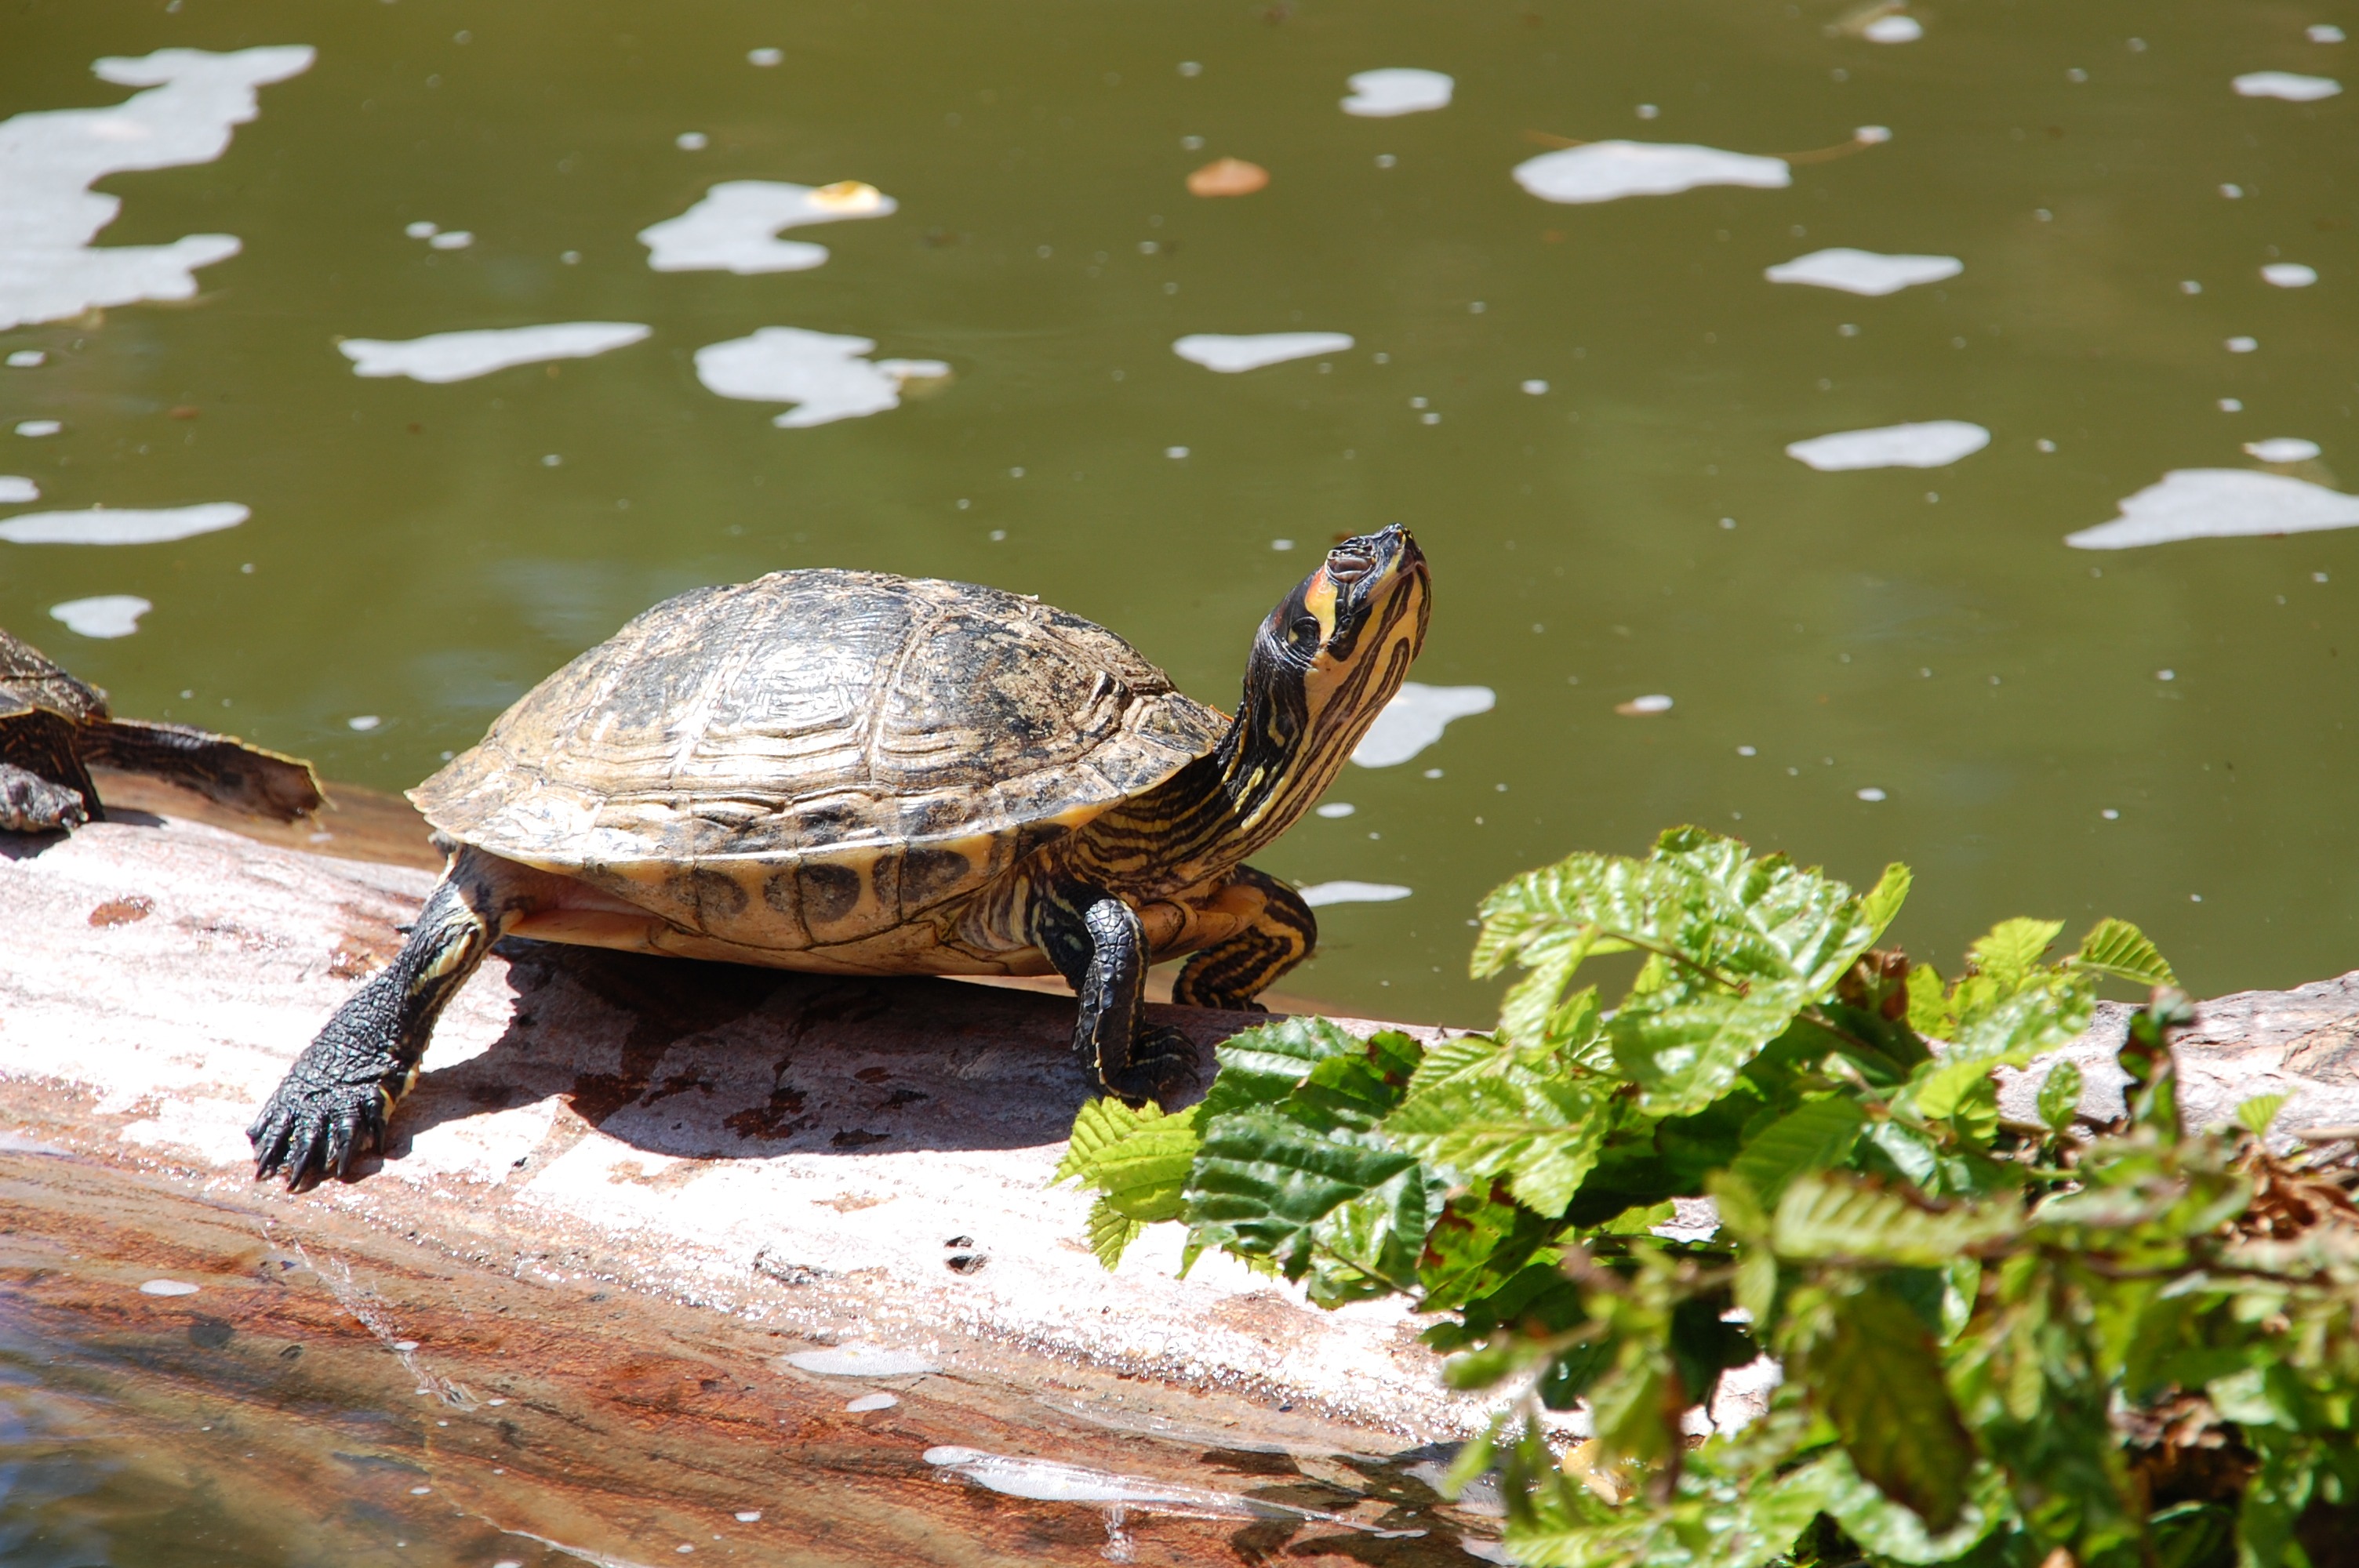
water, nature, wildlife, turtle, reptile, fauna, tortoise, vertebrate, reptiles, water turtle, emydidae